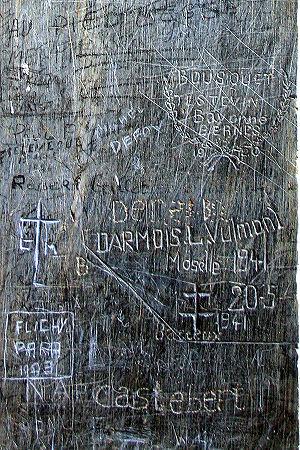
Un graffiti est une inscription exécutée sur une surface.